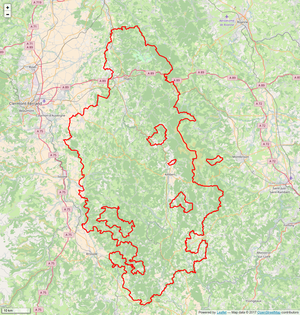
Périmètre du PNR Livradois-Forez.
Le parc naturel régional Livradois-Forez est un parc naturel régional situé sur trois départements français : le Puy-de-Dôme, la Haute-Loire et la Loire.